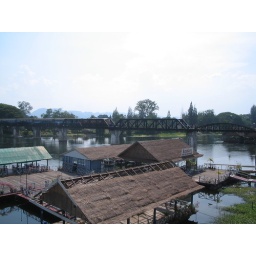
bridge over the river kwai